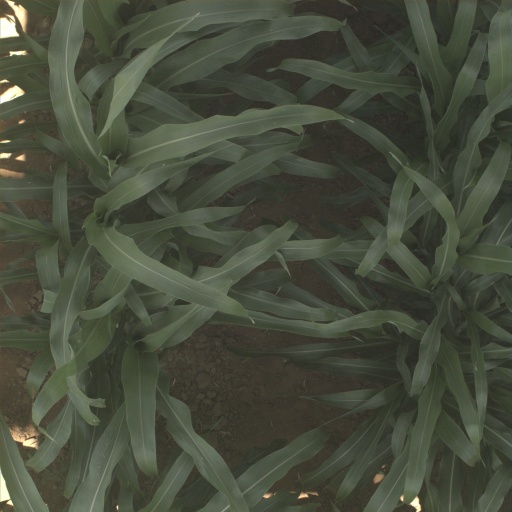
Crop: sorghum